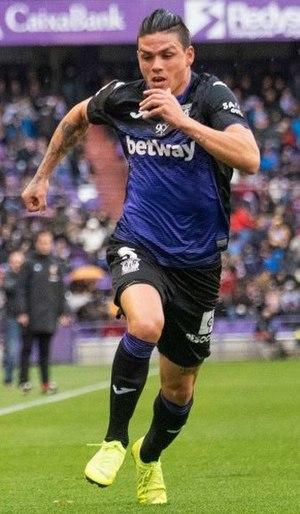
Jonathan Cristian Silva, né le 29 juin 1994 à La Plata, est un footballeur international argentin. Il évolue au poste d'arrière gauche au CD Leganés.